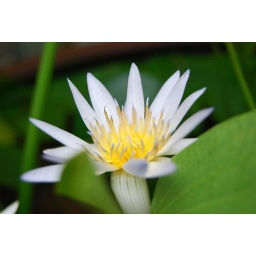
white lotus in a bowl